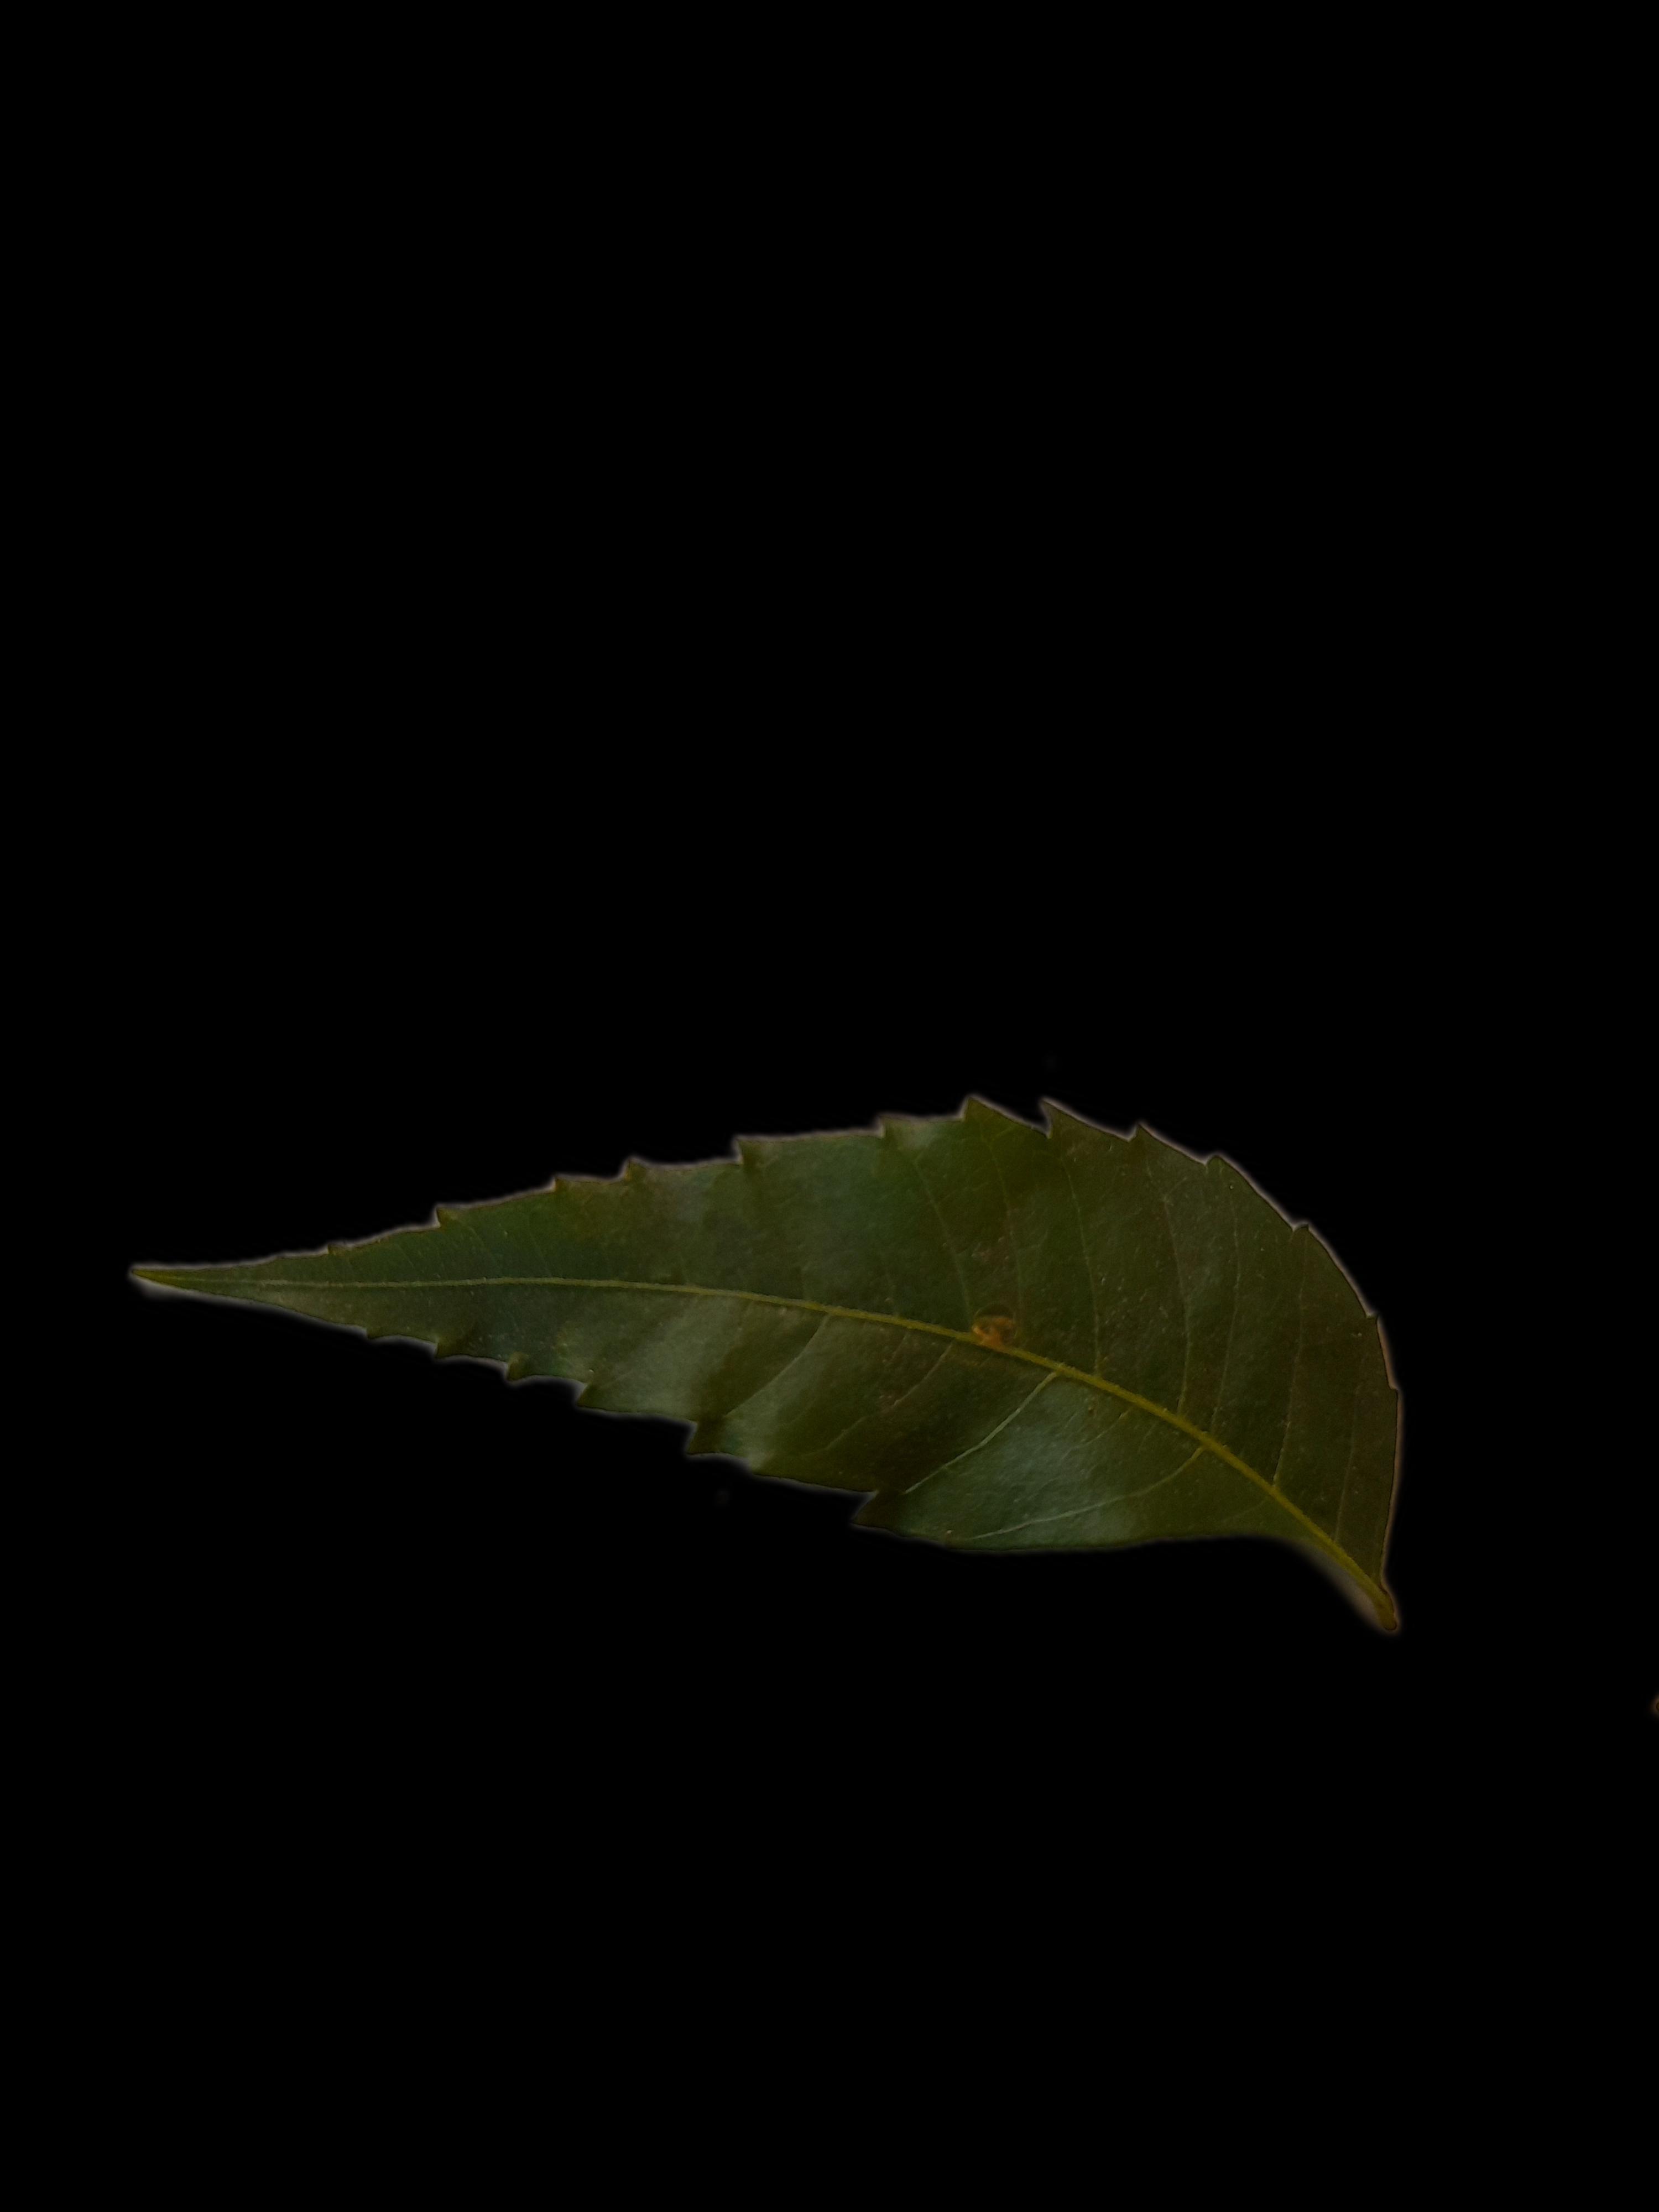
Plant: Neem